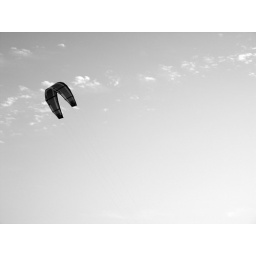
kite in black and white